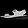
Label: Sandal